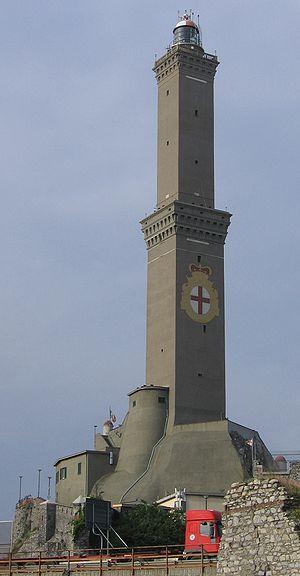
Le sac de Gênes est le nom d'un épisode historique qui s'est déroulé entre le jeudi 5 avril 1849 et le mercredi 11 avril 1849 qui eut comme protagonistes qui participèrent à la vaine défense de la ville le géologue et homme politique italien Lorenzo Pareto, commandant de la « Guardia Civica » et Alessandro De Stefanis, étudiant universitaire et militaire à Custoza.
Voyages à travers la France et l'Italie est un récit de voyage en anglais de Tobias Smollett publié le 8 mai 1766.
La Lanterna est le nom donné au phare portuaire de la ville de Gênes, chef-lieu de la région de Ligurie.